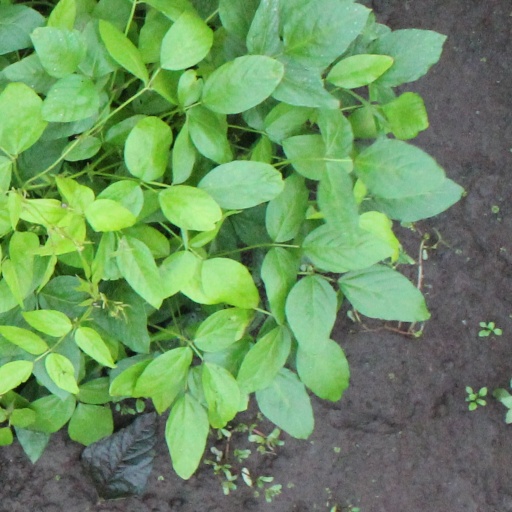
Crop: soybean